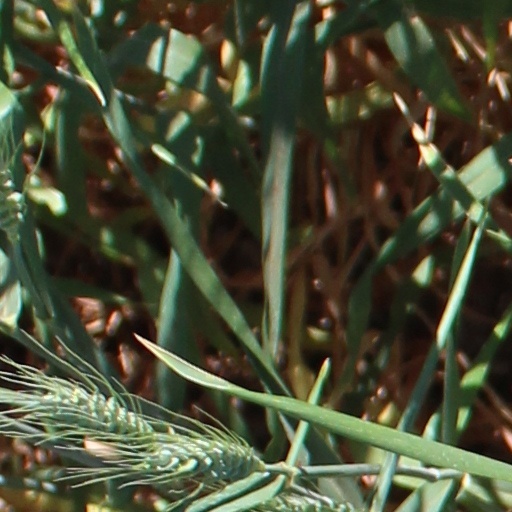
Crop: wheat